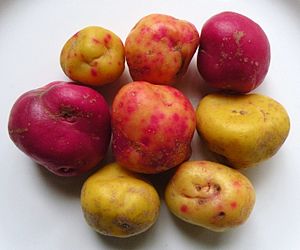
Ullucus
Ulluku i New Zealand
Ullucus tuberosus er en plante, der dyrkes primært som en rodfrugt, sekundært som en grøntsag. Planten kaldes på spansk også papalisa. Ullucus tuberosus er den eneste art i familien Ullucus.